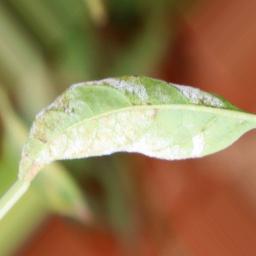
Label: powdery mildew